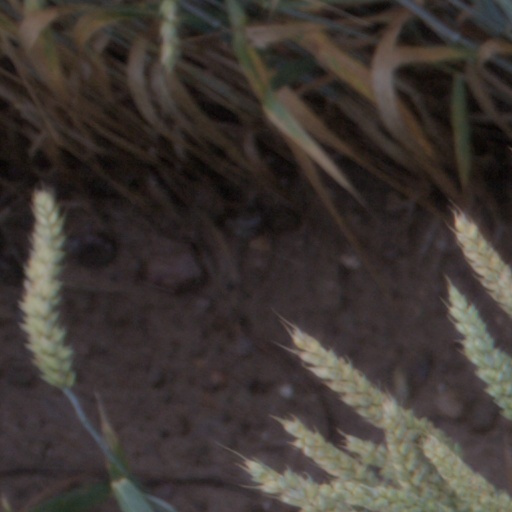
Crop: wheat